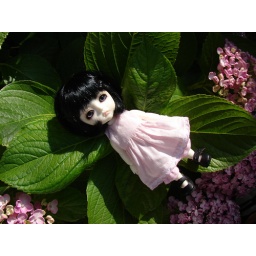
the cute dress and bloomers were made by melissa_an_brown